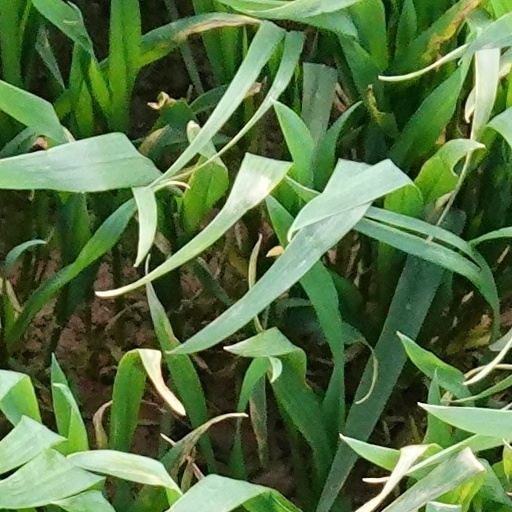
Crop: wheat